John Forrest Secondary College

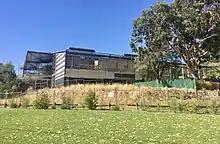
Partially constructed building view from afar

In July 2019, an architect was appointed. During 2020, the school's tennis courts were relocated to make way for the new buildings. The construction is split into three stages. The first stage involves the construction of a performing arts facility for dance, drama, media, music and visual arts, a materials technology building for building and construction, woodwork, metalwork, engineering, robotics and mechatronics, and a building for food and textiles classes, a cafeteria and an IT centre. The second stage involves the demolition of the previous materials technology building and construction of a new sports hall. The final stage involves turning the old library into a new administration area, the old sports hall into a library and various other refurbishments to old facilities. Construction on the first stage started early 2021, and the final stage The project will expand the capacity of the school to 1,300 students.